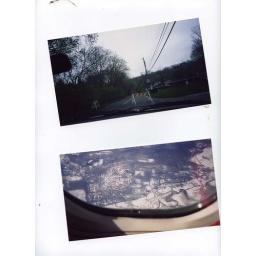
top is fallen tree after storm: bottm is from airplane window over newark nj